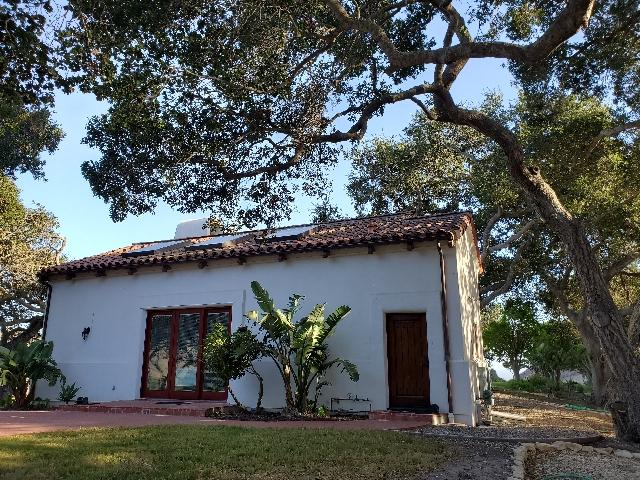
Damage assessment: no_damage